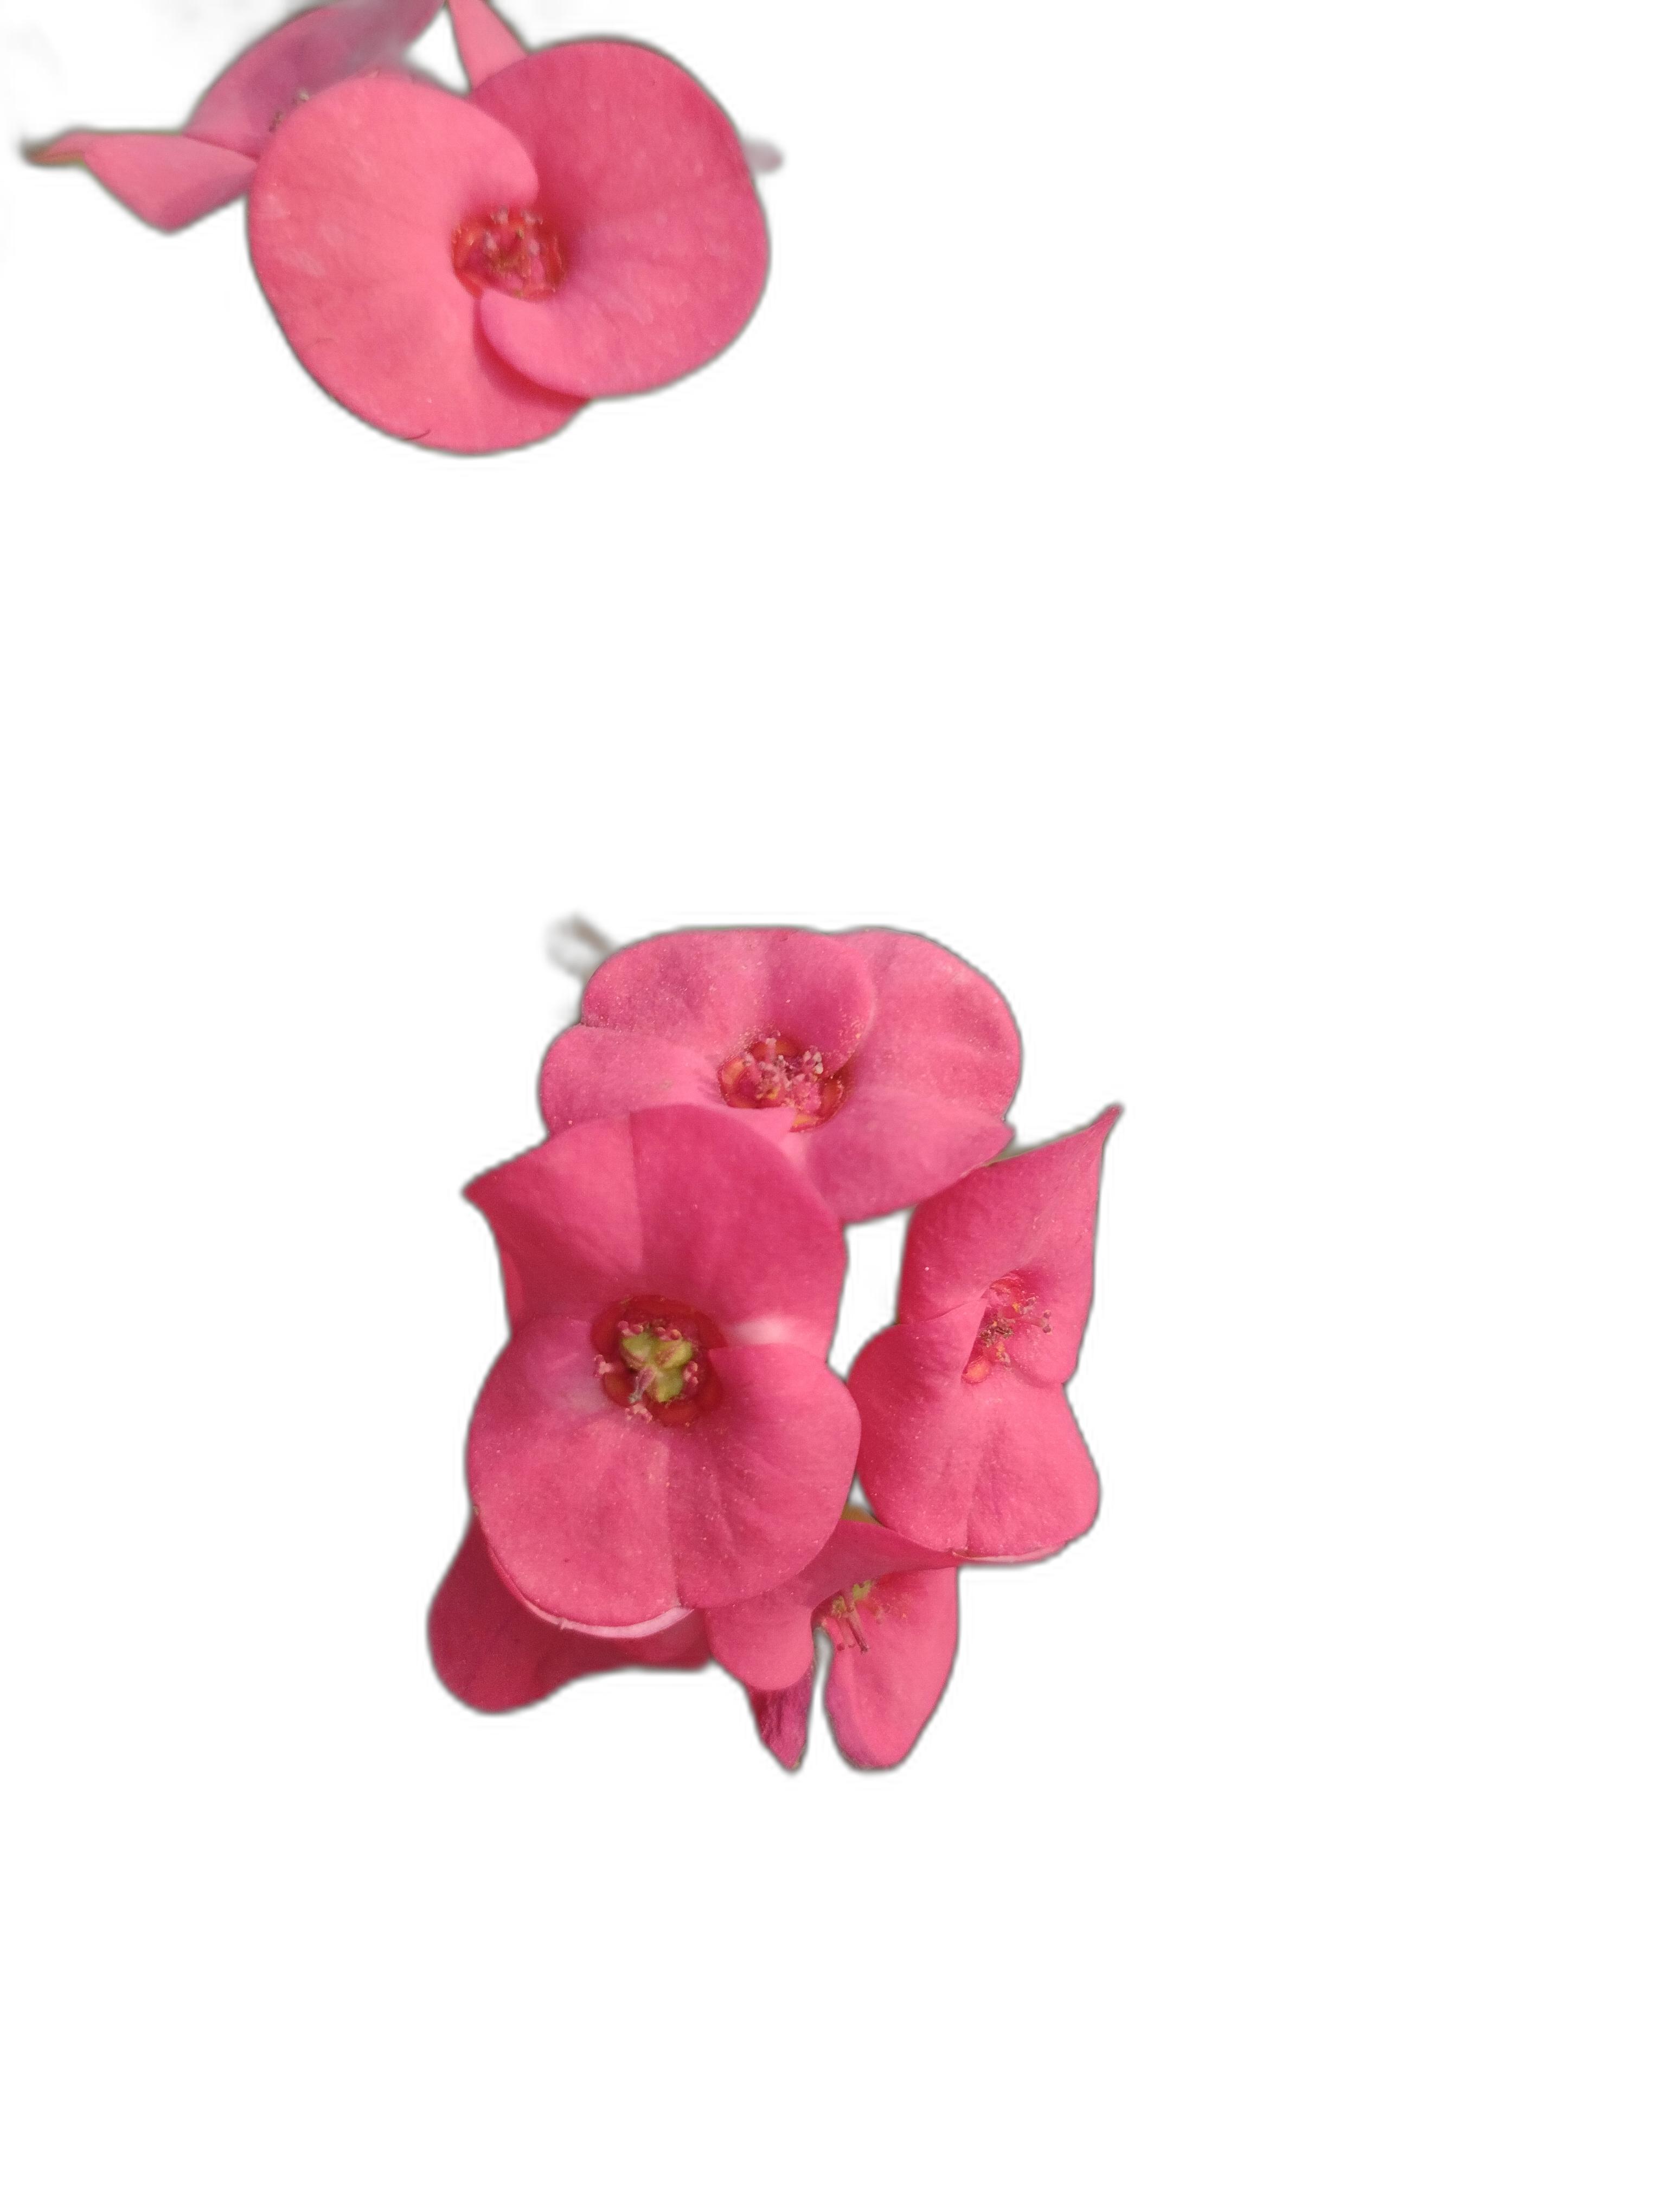
Label: Crown of thorns